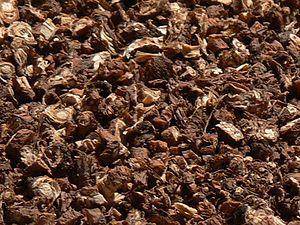
Le café de pissenlit est une infusion préparée à partir des racines du pissenlit séchées, torréfiées et broyées.